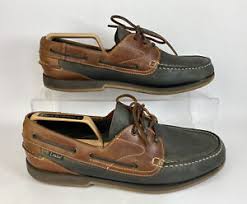
Label: Boat